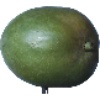
Label: Mango 1